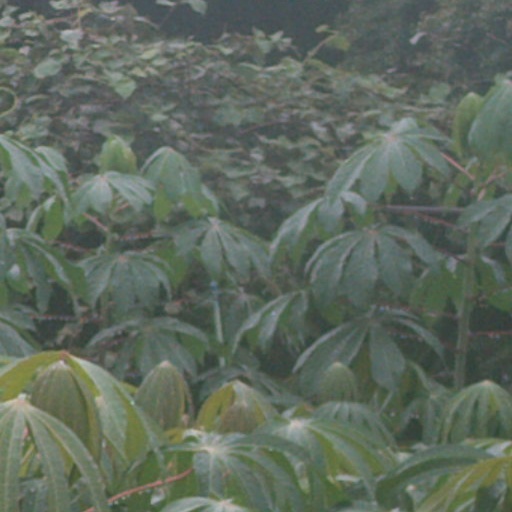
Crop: cassava